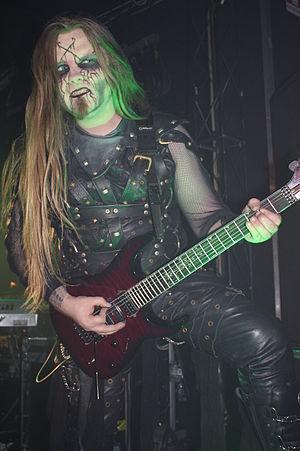
James McIlroy est un guitariste britannique de metal extrême né en 1977. Il est connu pour être un des membres du groupe Cradle of Filth.
Cradle of Filth est un groupe de black metal britannique, originaire de Suffolk, en Angleterre. Le groupe est fondé en 1991 par Darren « Daz » White, Jon Richard, Paul Ryan et Daniel Lloyd Davey, alias Dani Filth. Au cours de leur carrière, leur genre a évolué, débutant avec du death metal et se dirigeant progressivement vers un style de black metal symphonique. Cradle of Filth est couramment qualifié de groupe de metal extrême. Les textes abordent le satanisme, l’érotisme, le romantisme, le diable, la mythologie, et autres histoires d'horreur.